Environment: real
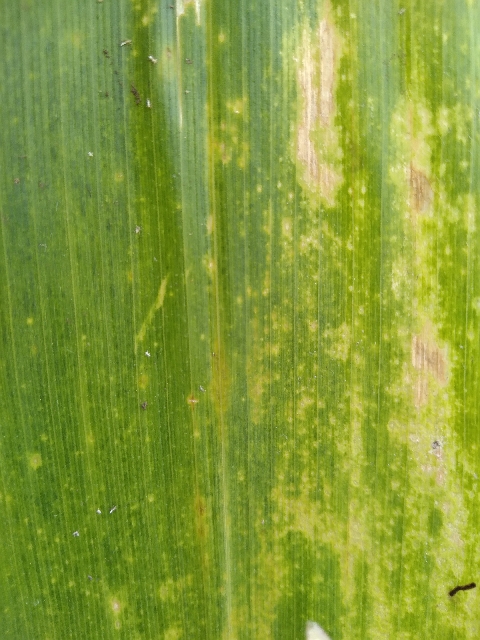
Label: lethal_necrosis